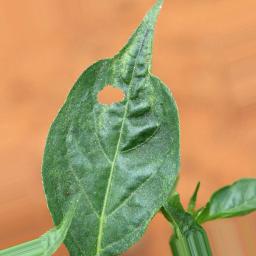
Label: mites_and_trips